Ron Paul

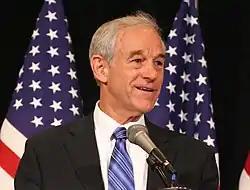
Paul at the 2007 National Right to Life Committee Convention

Paul is a proponent of Austrian School economics; he has authored six books on the subject, and displayed pictures of Austrian School economists Friedrich Hayek, Murray Rothbard, and Ludwig von Mises (as well as of President Grover Cleveland and Chicago School economist Milton Friedman) on his office wall. He regularly voted against almost all proposals for new government spending, initiatives, or taxes; he cast two thirds of all the lone negative votes in the House during a 1995–1997 period.